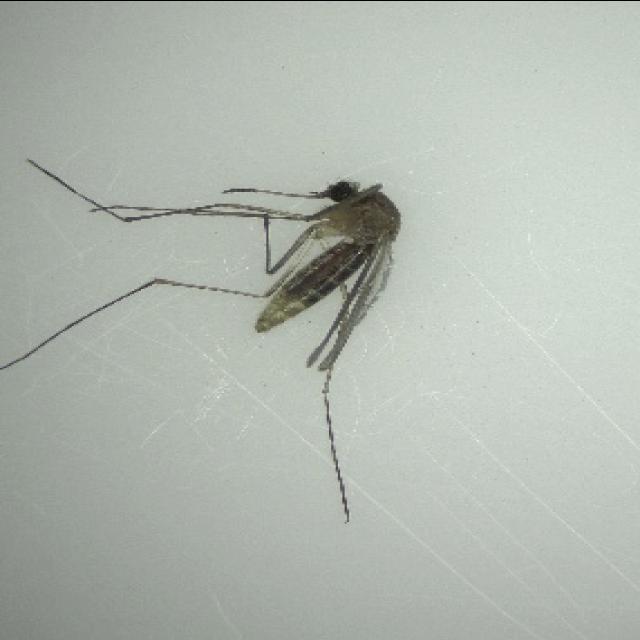
Species: culex_pipiens